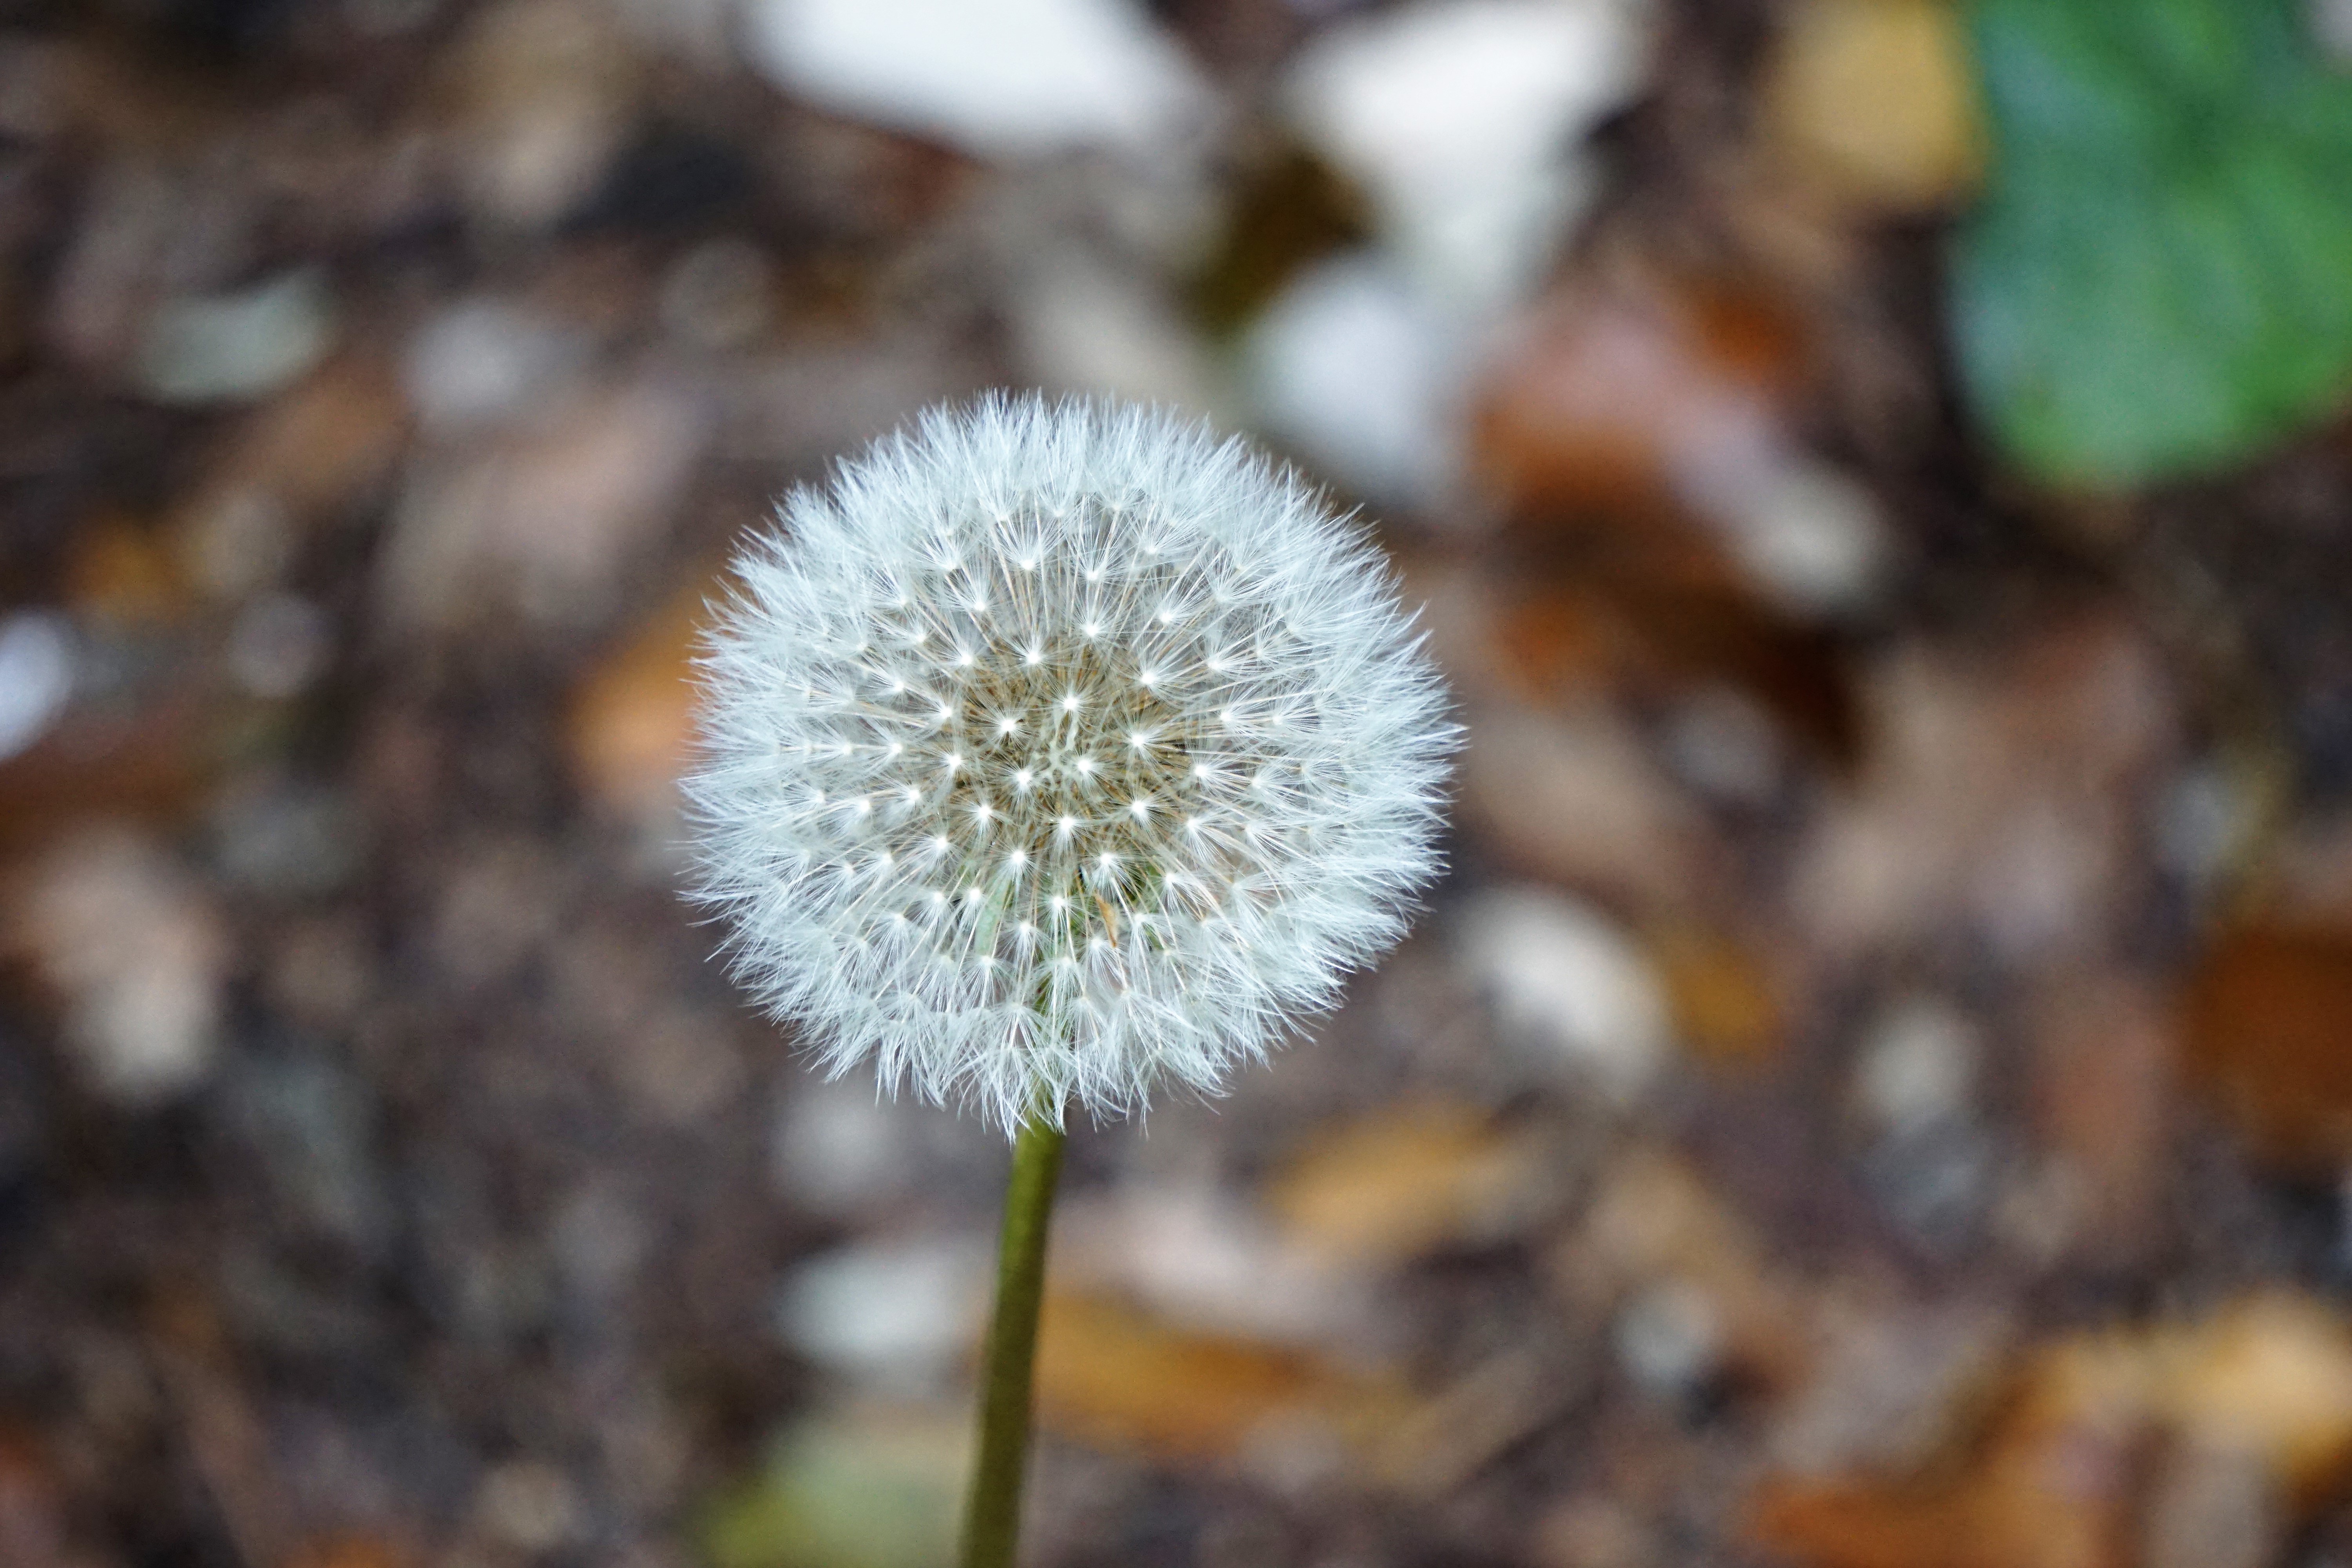
nature, blossom, light, blur, growth, plant, photography, dandelion, leaf, flower, petal, bloom, summer, wild, environment, color, autumn, botany, blooming, garden, flora, season, wildflower, close up, outdoors, bright, little, delicate, macro photography, flowering plant, daisy family, dandelion seeds, plant stem, land plant